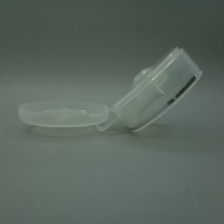
Color: white/transparent
Cap type: flip-top cap